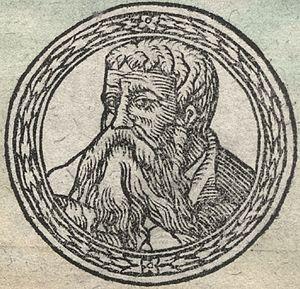
Alessandro Guagnini, était un chroniqueur italien originaire de Vérone. Il servit dans l'armée lituanienne à Vitebsk.